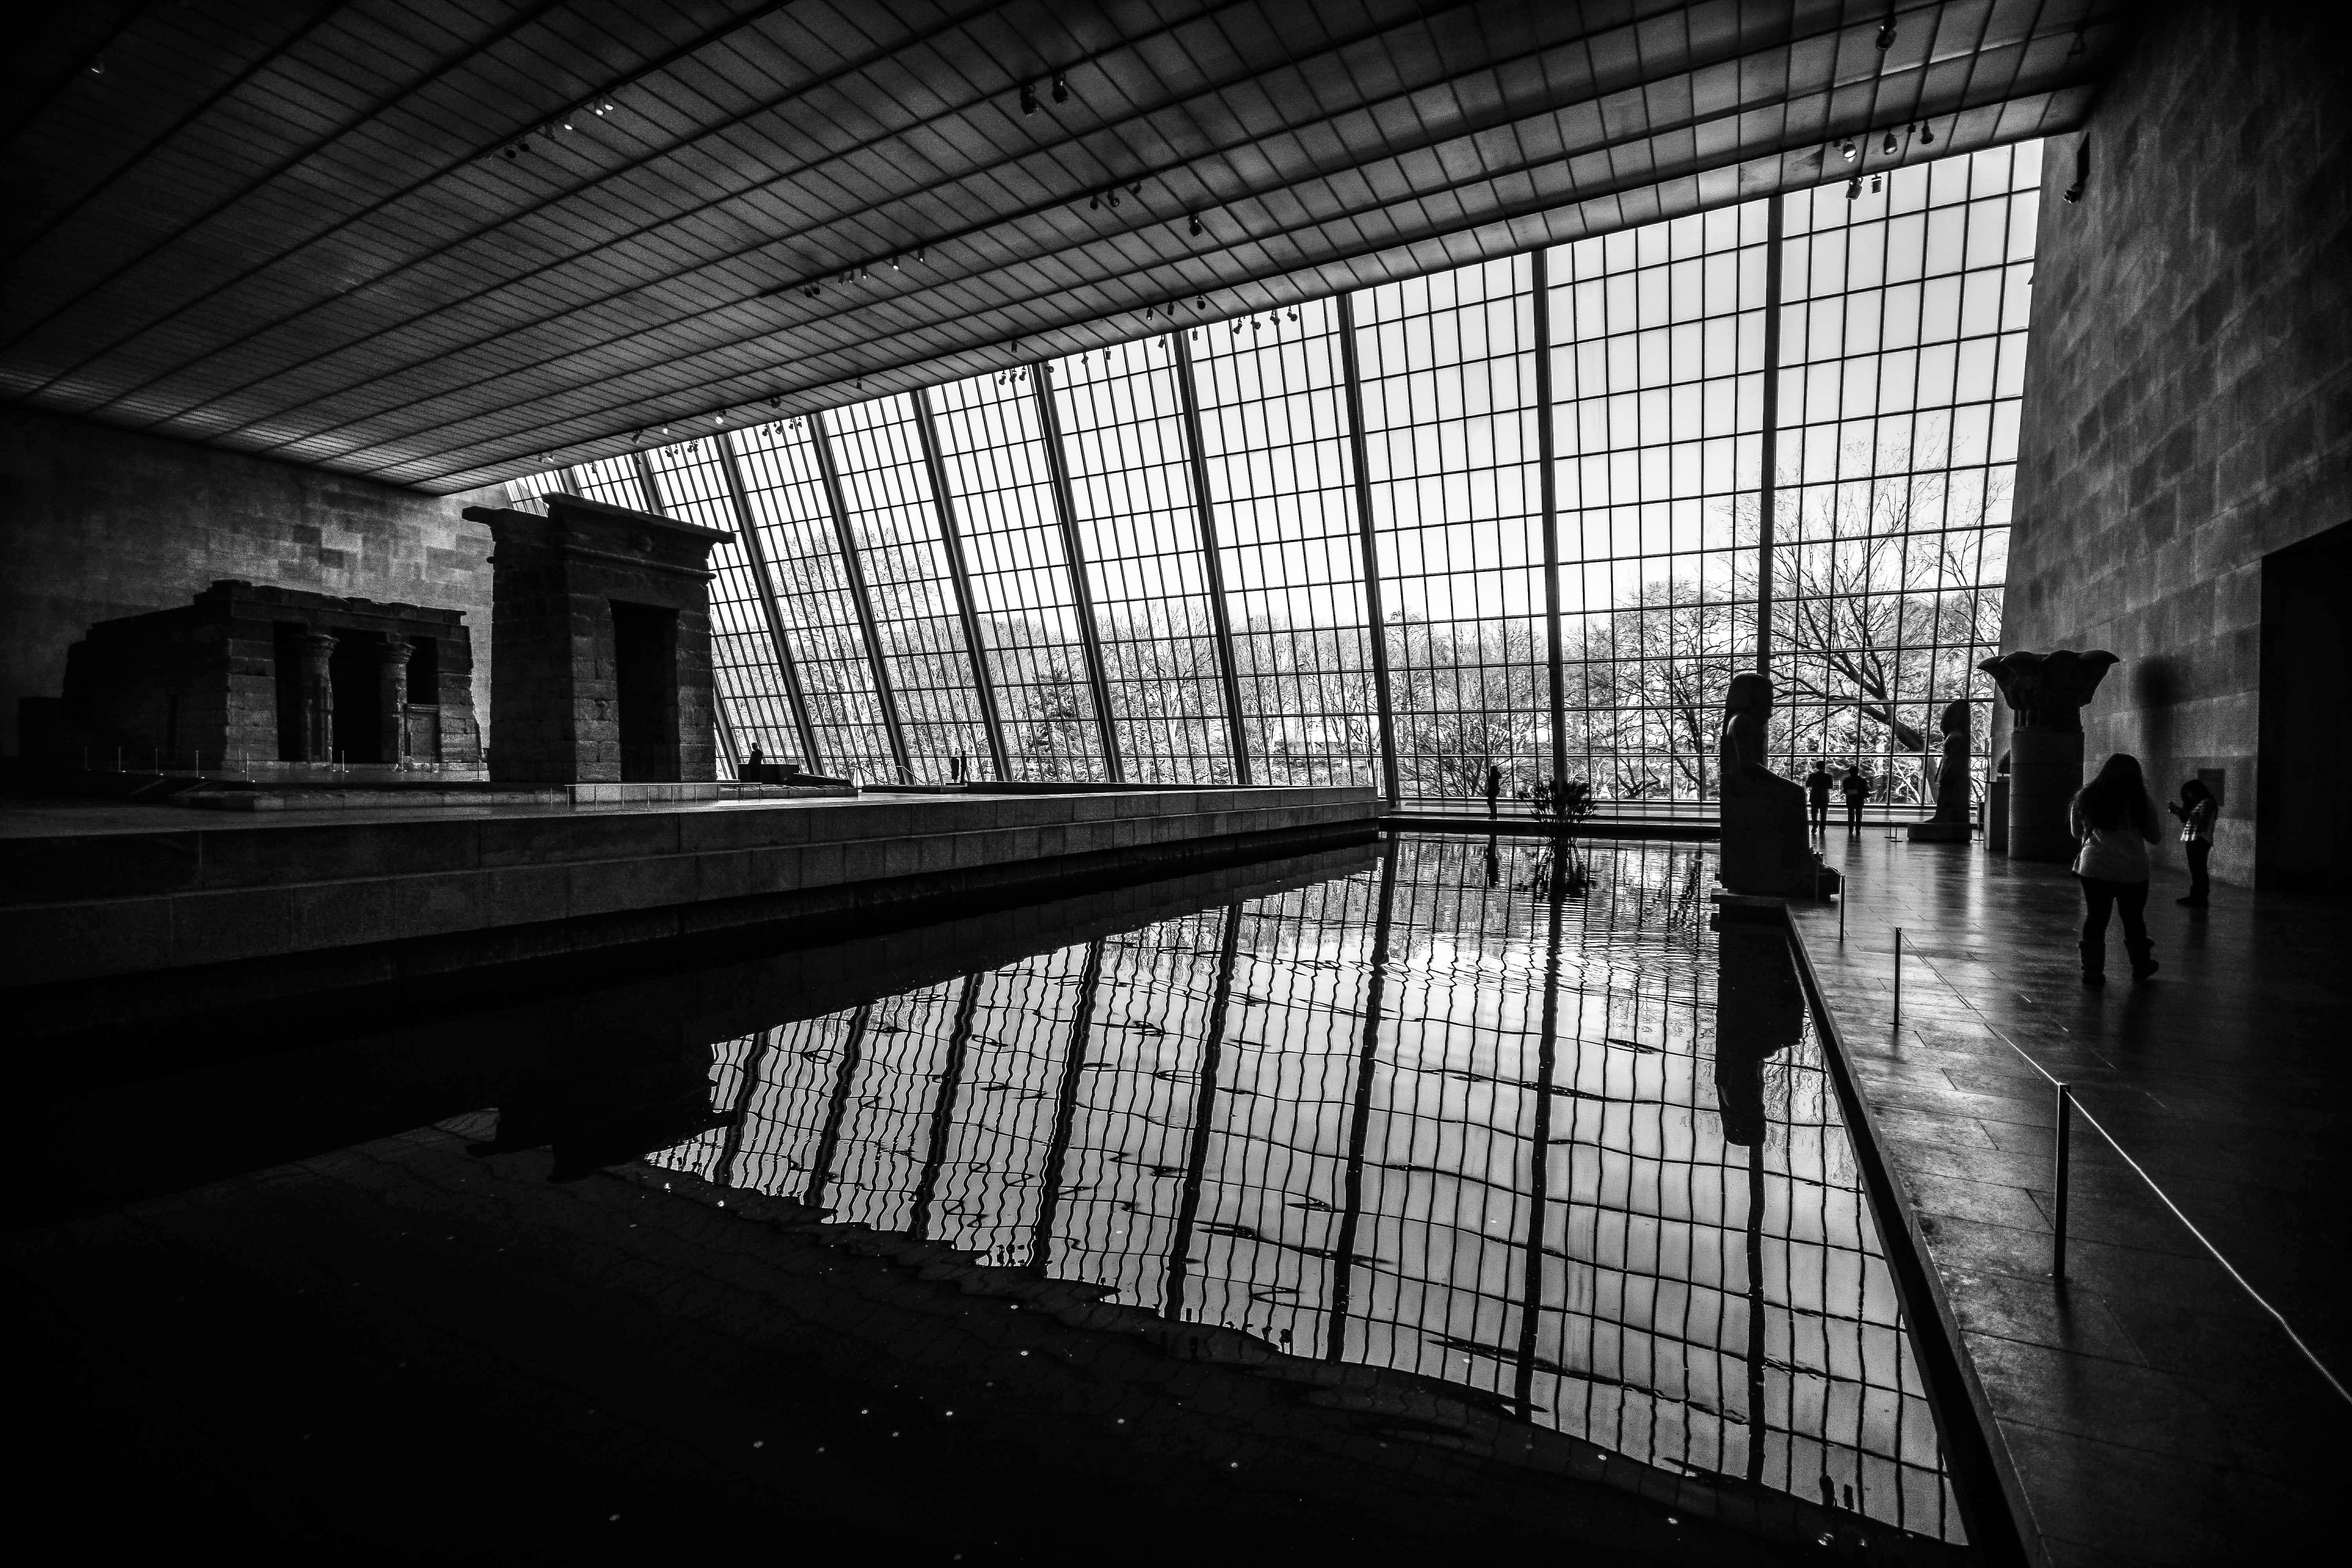
water, light, black and white, architecture, people, white, photography, interior, window, manhattan, pool, subway, line, reflection, museum, nyc, shadow, darkness, nikon, black, monochrome, bw, blackandwhite, blackwhite, art, newyork, temple, infrastructure, newyorkcity, wideangle, symmetry, photograph, noiretblanc, noir, blanc, negro, blanco, centralpark, schwarz, pretoebranco, bnw, blancoynegro, sigma, nero, branco, patterns, byn, shape, weis, bianconero, bianco, blanconegro, bn, noirblanc, biancoenero, pretobranco, preto, schwarzundweis, nikond3300, 1020mm, egyptian, met, urban area, monochrome photography